Dickey (garment)

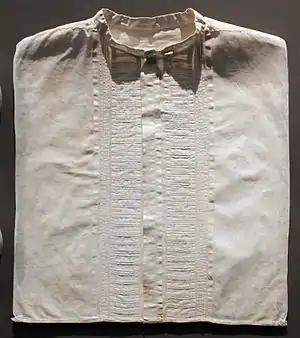
A dickey with a placket of ruffles and pleats, and a low band-collar. (1915)

Celluloid dickeys were popular for their waterproof and stain-resistant properties. Unlike traditional cloth shirt-fronts, they remained sleek, bright white, and did not wilt or wrinkle. Celluloid dickeys simulated the look of a formal shirt bib for day and evening wear. They were designed in a variety of patents, such as: rounded, flat-end, no restraints, a restraint tab at the end of the bib or side straps that tied at the wearer's back. For this reason, they were popular with entertainers, musicians, and other performers. Nevertheless, they were frequently maligned and spoofed for their stiffness, un-manageability, and tendency to pop out of place. "The flapping dickey", a famous Vaudeville cliché, involves a dickey which has been intentionally rigged to flap in a comical fashion. For example, in the Looney Tunes cartoon "Long-Haired Hare", orchestra conductor Bugs Bunny conducts an arrogant opera singer and makes him hold a note so long that his dickey snaps out of his waistcoat and rolls up to his throat.